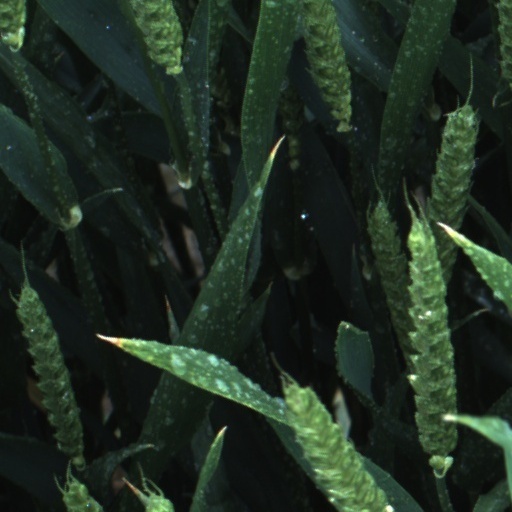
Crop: wheat